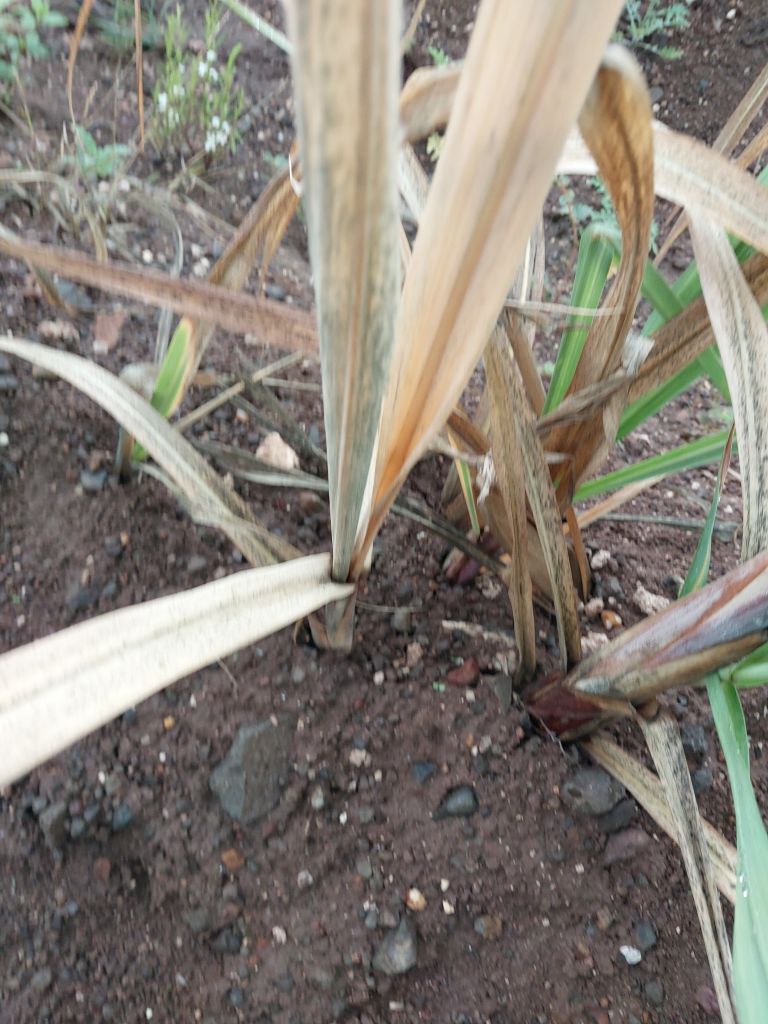
Label: Sett Rot